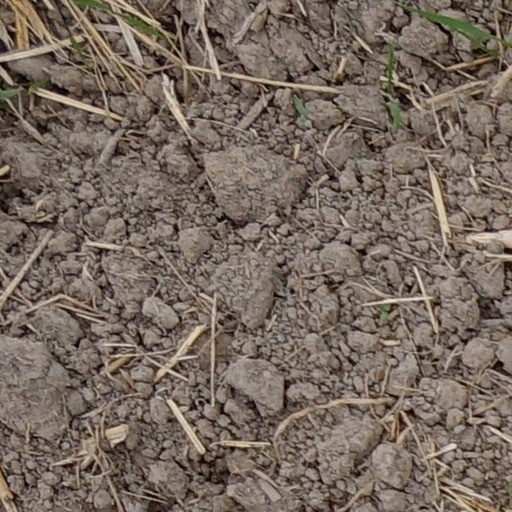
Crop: wheat